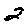
Label: 2